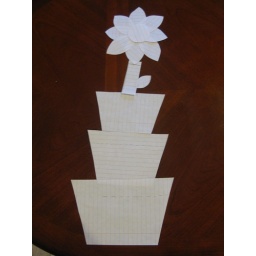
Here is the pattern for my wall hanging in the office. The pots will all be pockets to store stuff.